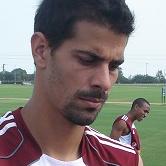
Age: 26